Mike Amigorena

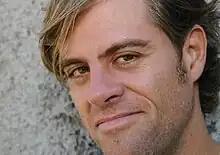
Mike Amigorena in 2007

Ricardo Luis Amigorena (born May 30, 1972 in Maipú, Mendoza Province, Argentina), better known as Mike Amigorena is an Argentine actor.